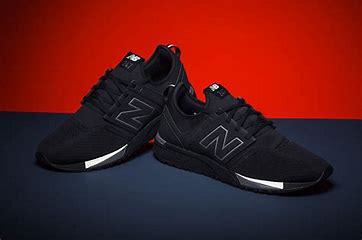
Brand: New
Model: Balance 247